Elizabeth Wood (director)

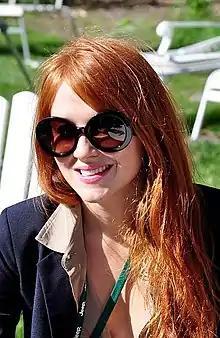
Portrait of Elizabeth Wood

Elizabeth Wood is an American film director and screenwriter, best known for her feature film debut "White Girl".